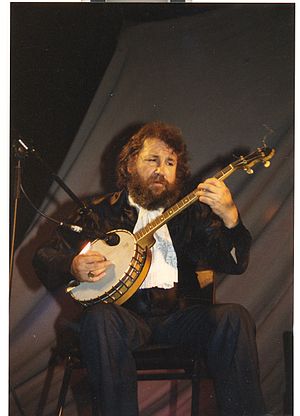
Barney McKenna / Karriere
Barney McKenna på scenen.
Bernard Noël McKenna, kendt som Barney McKenna eller Banjo Barney McKenna, var en irsk musiker. Han var en af grundlæggerne af folkemusikgruppen The Dubliners, og han var ved sin død den eneste tilbageværende af de oprindelige medlemmer af gruppen. McKenna spillede banjo, violin, mandolin og akkordeon og var især kendt som banjospiller.